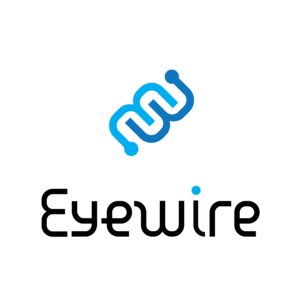
Eyewire est un jeu ayant pour but de reproduire une carte du cerveau.